Rebecca Judd

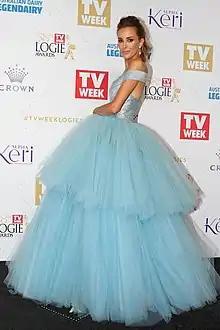
Rebecca Judd at the 58th Annual Logie Awards in 2016

In January 2017, Judd joined the KIIS Network to host the "3PM Pick-Up" along with Katie "Monty" Dimond and Yumi Stynes.